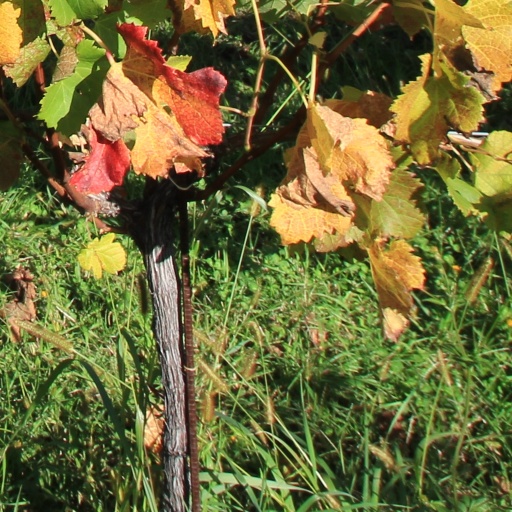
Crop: grape